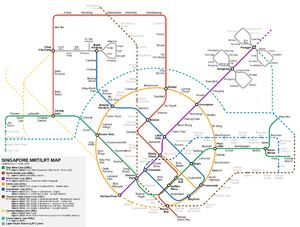
Mass Rapid Transit (Singapore) / Netværk
Kort over Singapores metro i år 2030, hvis alt går efter planen. North South Line er med rød, East West Line er med grøn, North East Line er med lilla, Circle Line er med orange, Downtown Line er med blå, Thomson Line er med brun, Eastern Region Line med lyserød, Jurong Region Line med gul, Cross Island Line er med turkis og alle LRT-linjer er med grå.
Mass Rapid Transit, også kendt under forkortelsen MRT, er et metrosystem i Singapore. Set i forhold til byens størrelse er det enormt, idet det når ud til størstedelen af byen. Den første del af metrosystemet åbnede i 1987, hvilket gør det til den næstældste metro i Sydøstasien, efter Manila i Filippinerne. Metroen er vokset voldsomt siden grundlæggelsen, hvilket hænger sammen med Singapores ambition om at gøre MRT til rygsøjlen i bystatens offentlige transport. I år 2012 blev metroen i gennemsnit brugt dagligt af 2,649 millioner rejsende, hvad der er ganske imponerende set i forholdet til antallet af indbyggere i Singapore.